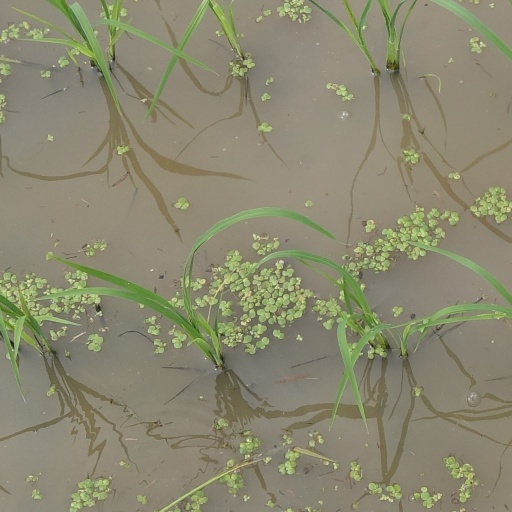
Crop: rice